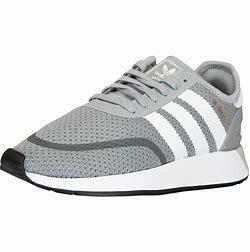
Brand: Adidas
Model: N 5923